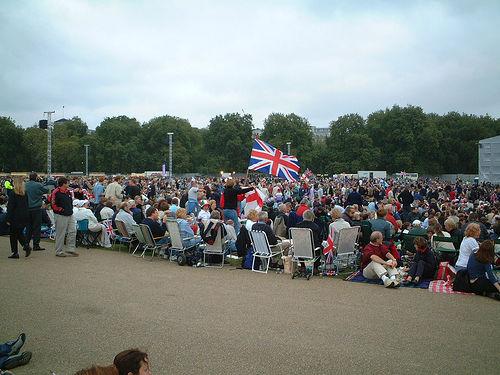
Weather: cloudy or overcast